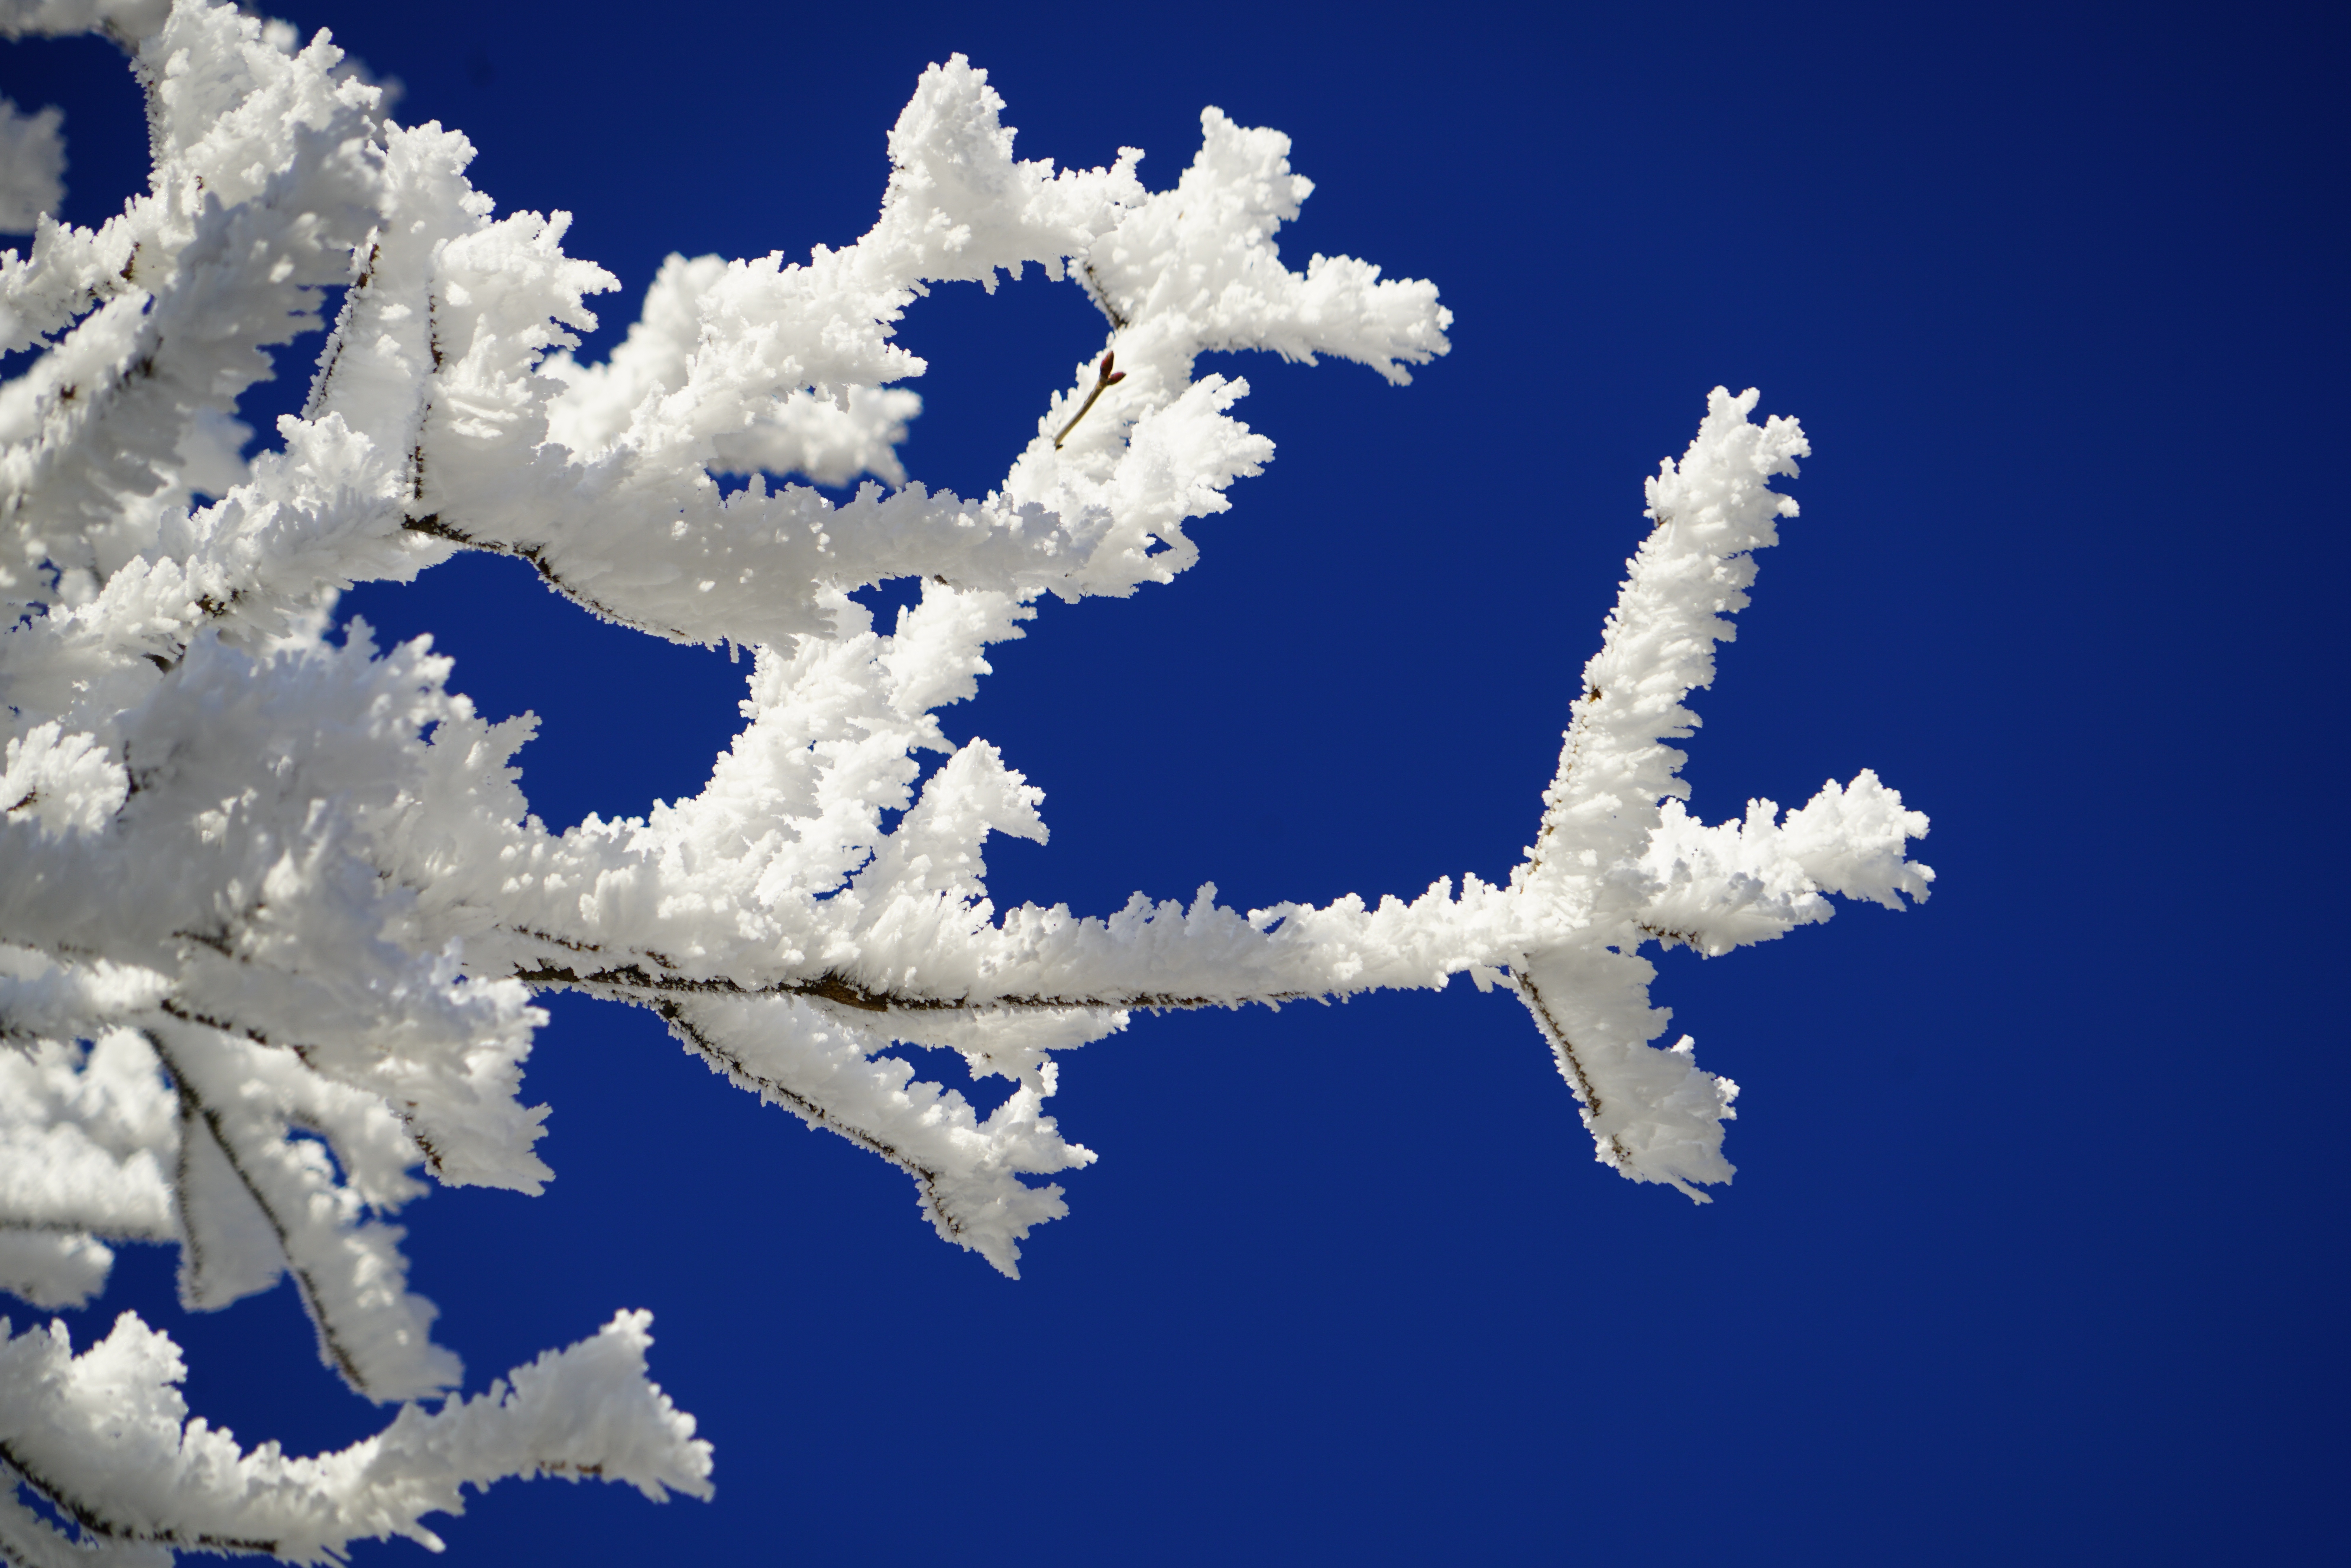
branch, snow, cold, winter, cloud, sky, white, frost, ice, frozen, blue, twig, aesthetic, branches, hoarfrost, freezing, eiskristalle, crystals, snow crystals, winter picture, winteraufnahme, winter photography, atmosphere of earth, computer wallpaper, winter photo